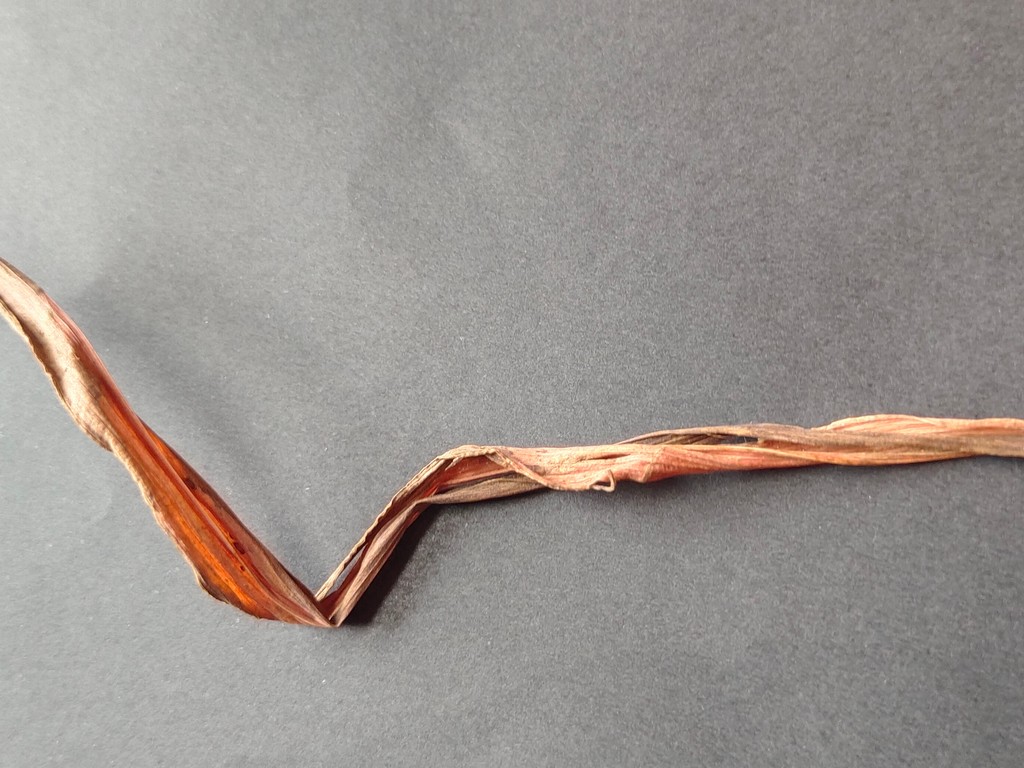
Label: Dried